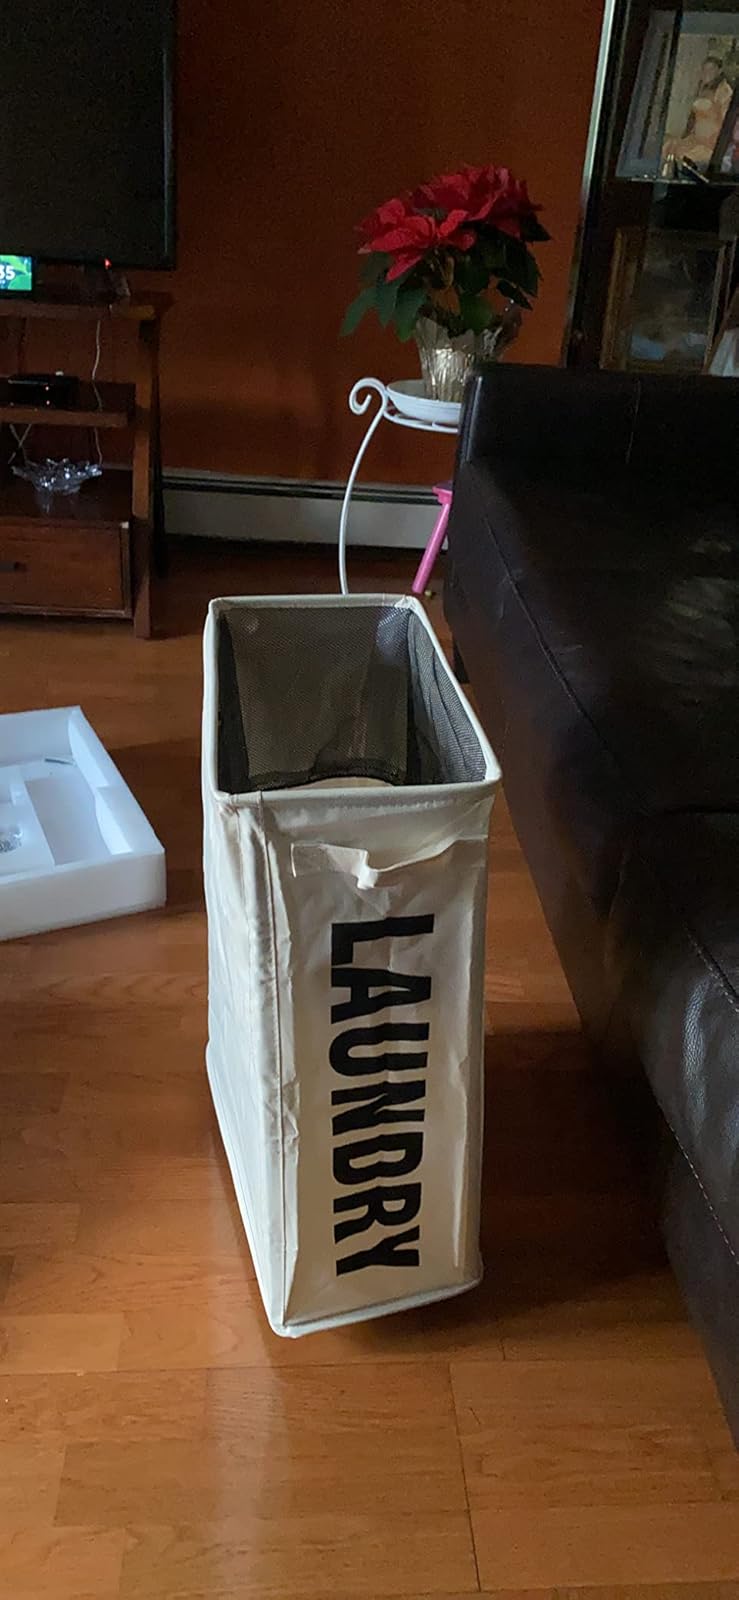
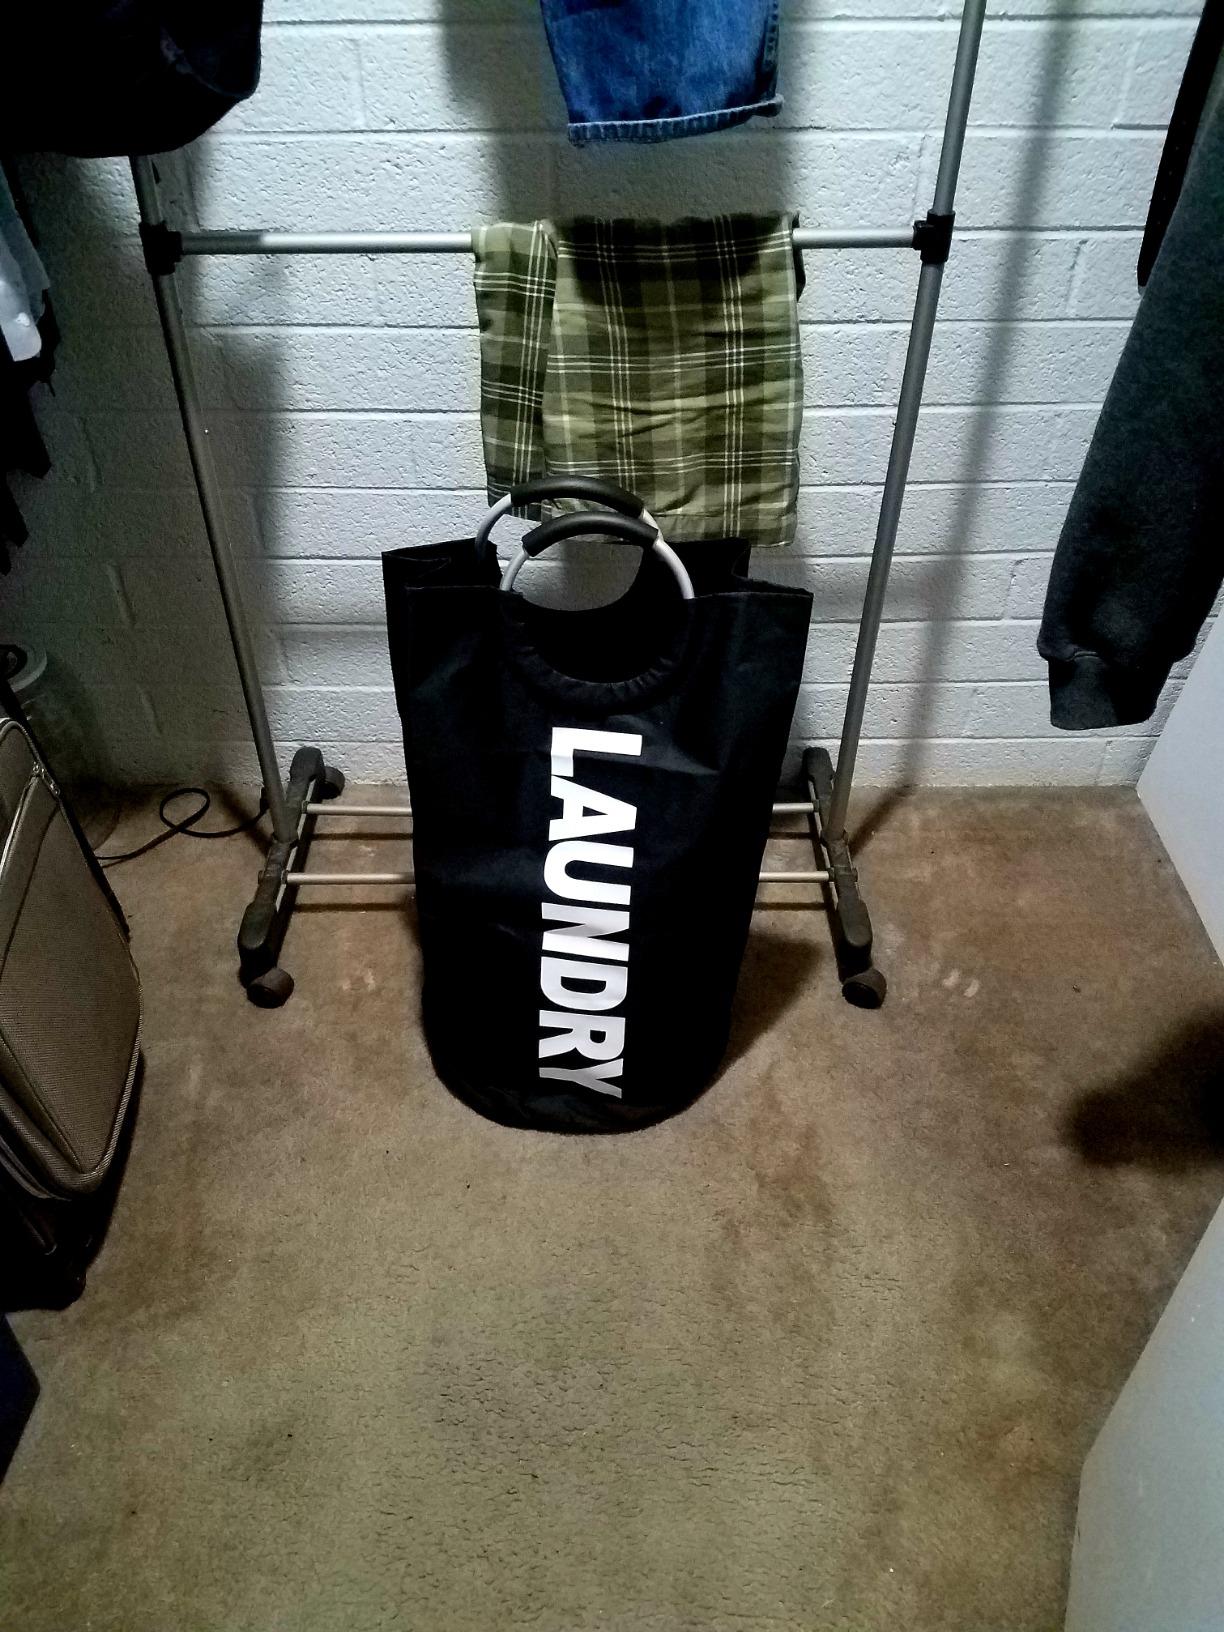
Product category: items_hamper
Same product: no